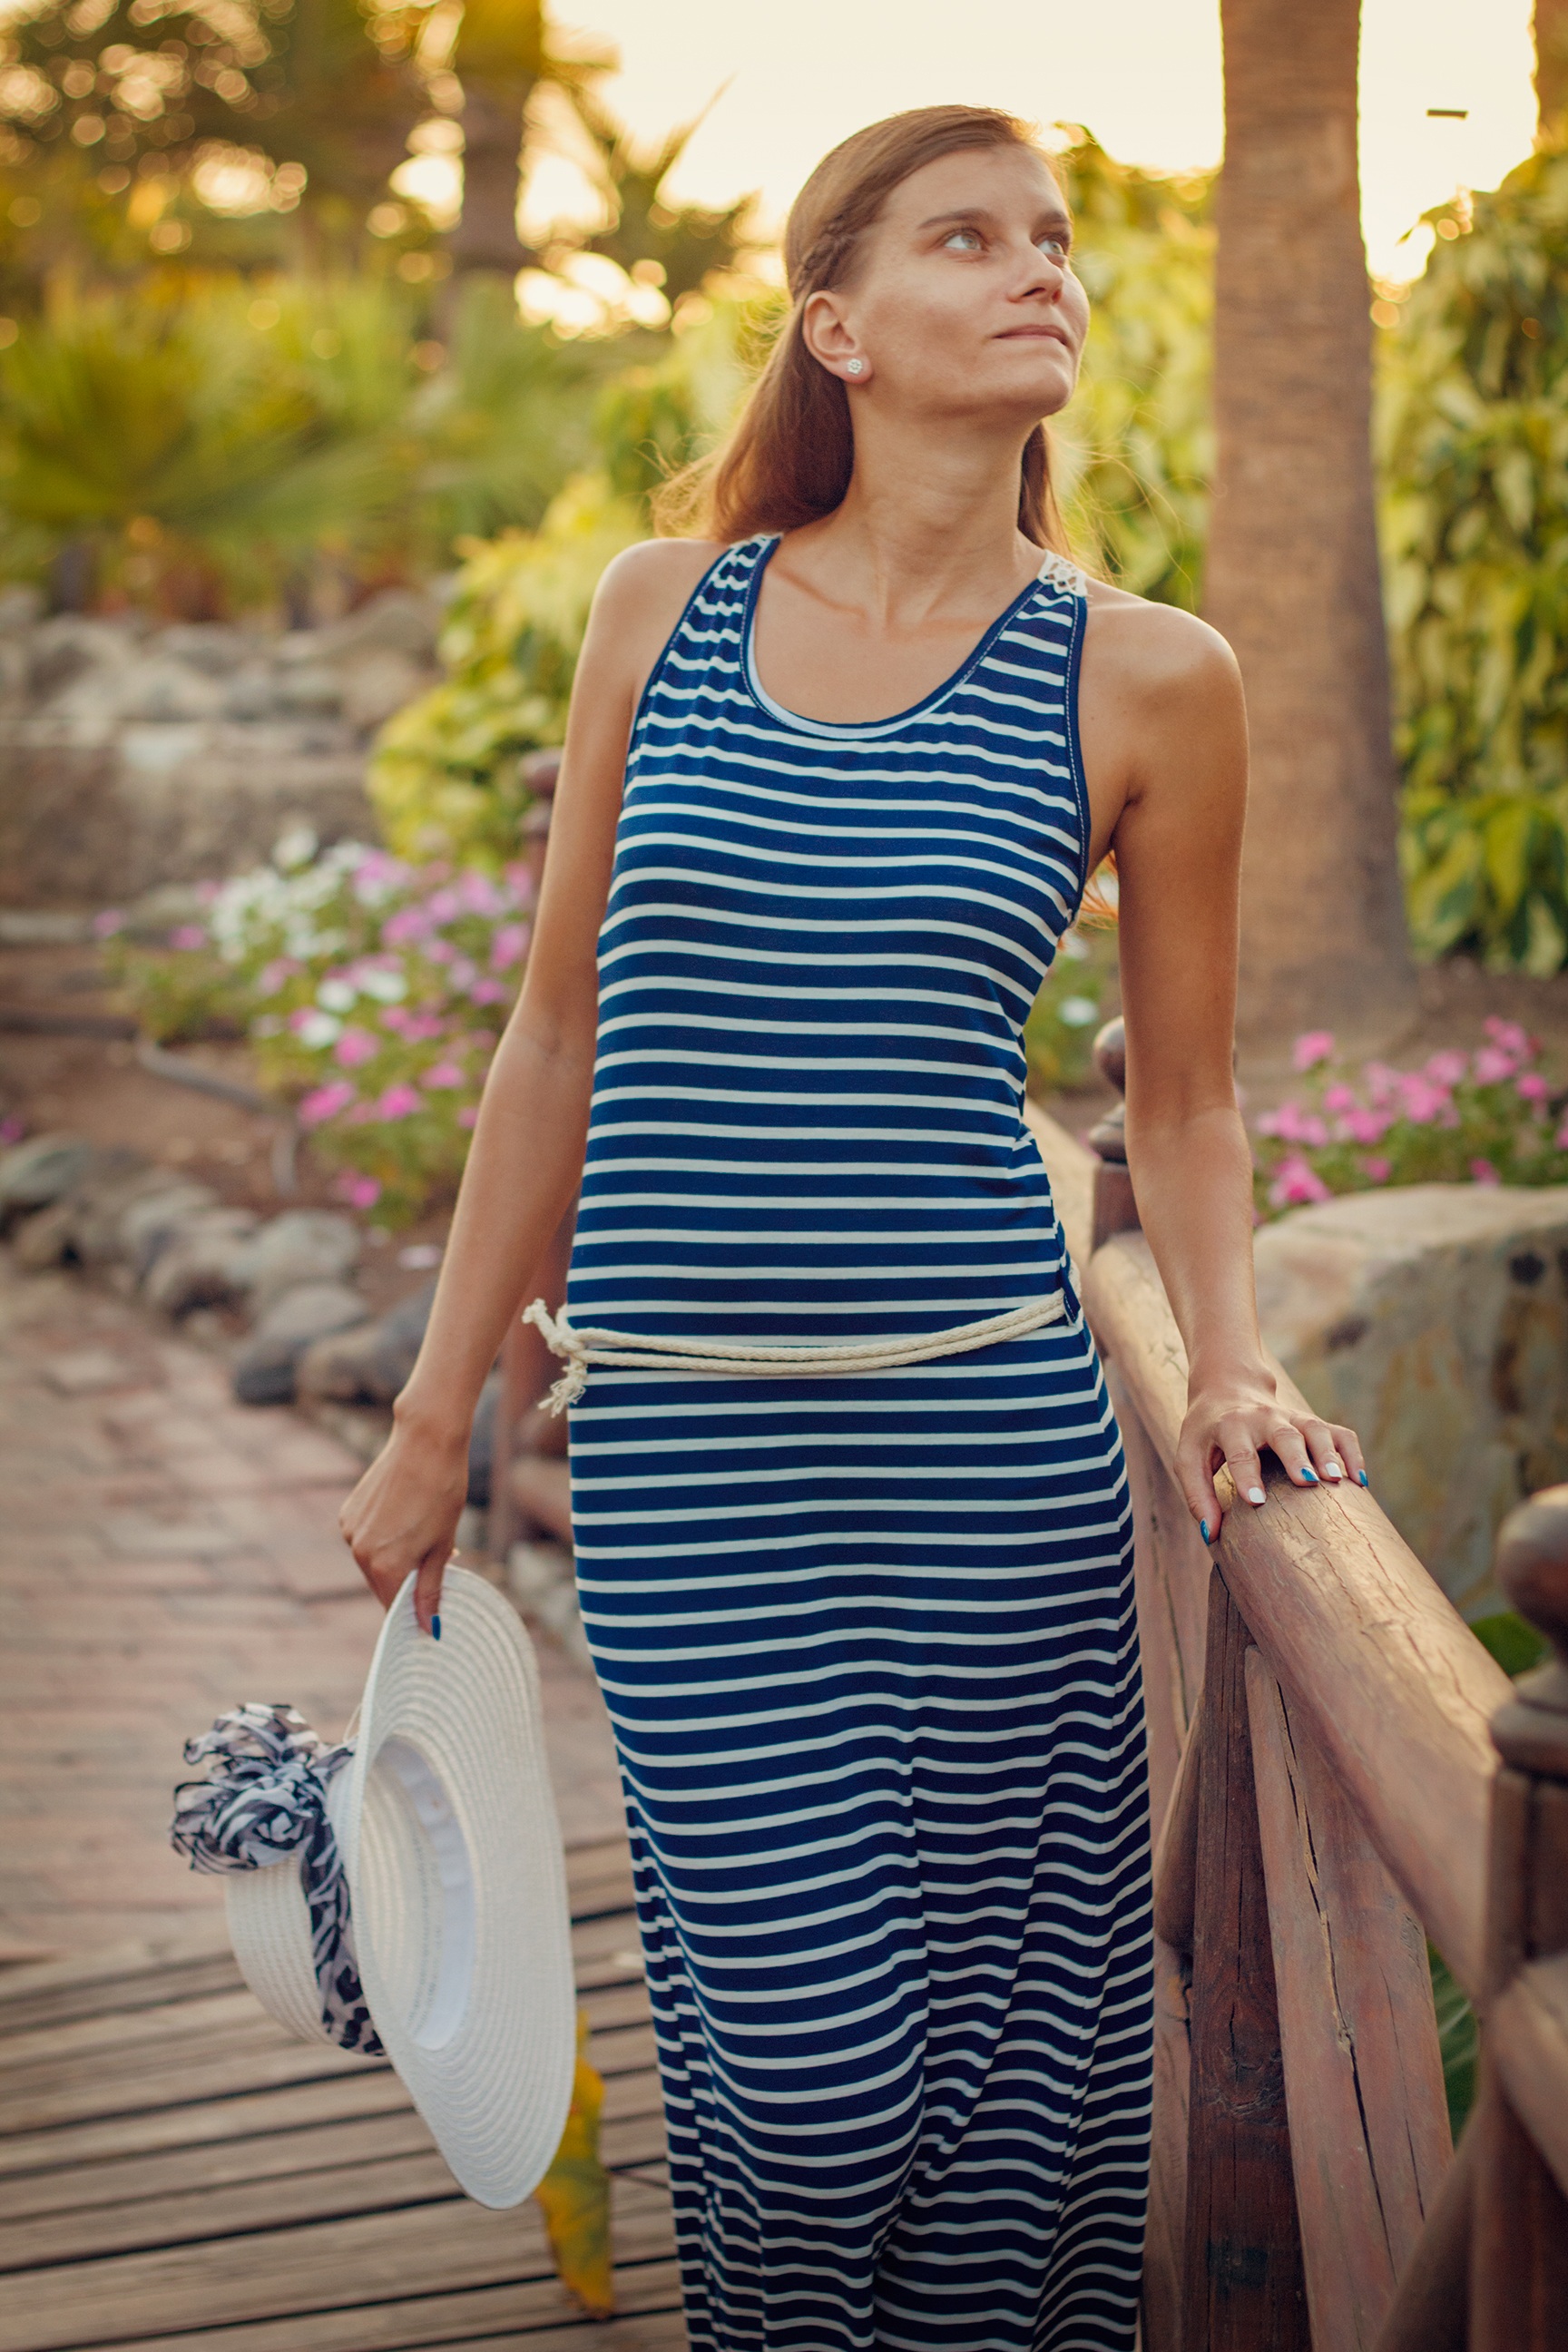
sunshine, woman, summer, pattern, spring, holiday, fashion, clothing, yellow, season, dress, gran canaria, young woman, gown, canary islands, photo shoot